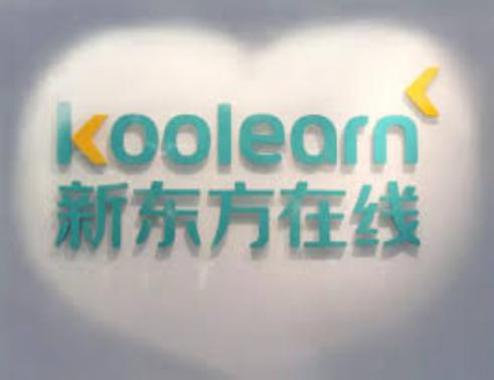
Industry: Others